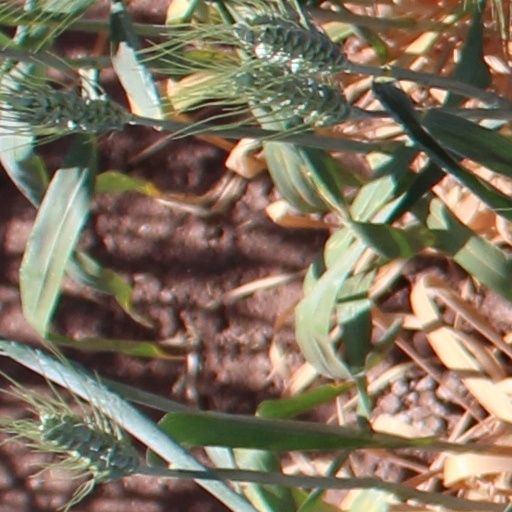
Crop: wheat